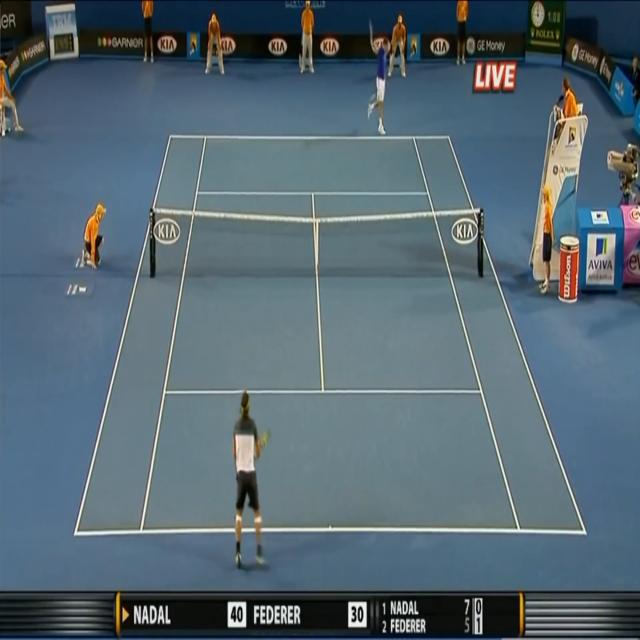
Both of the tennis players are at the baseline.